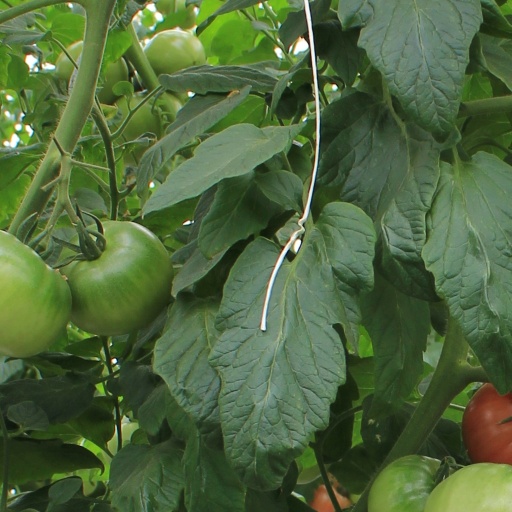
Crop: tomato